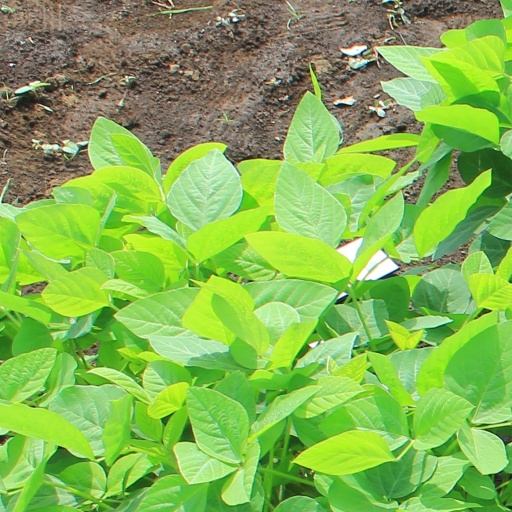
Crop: soybean